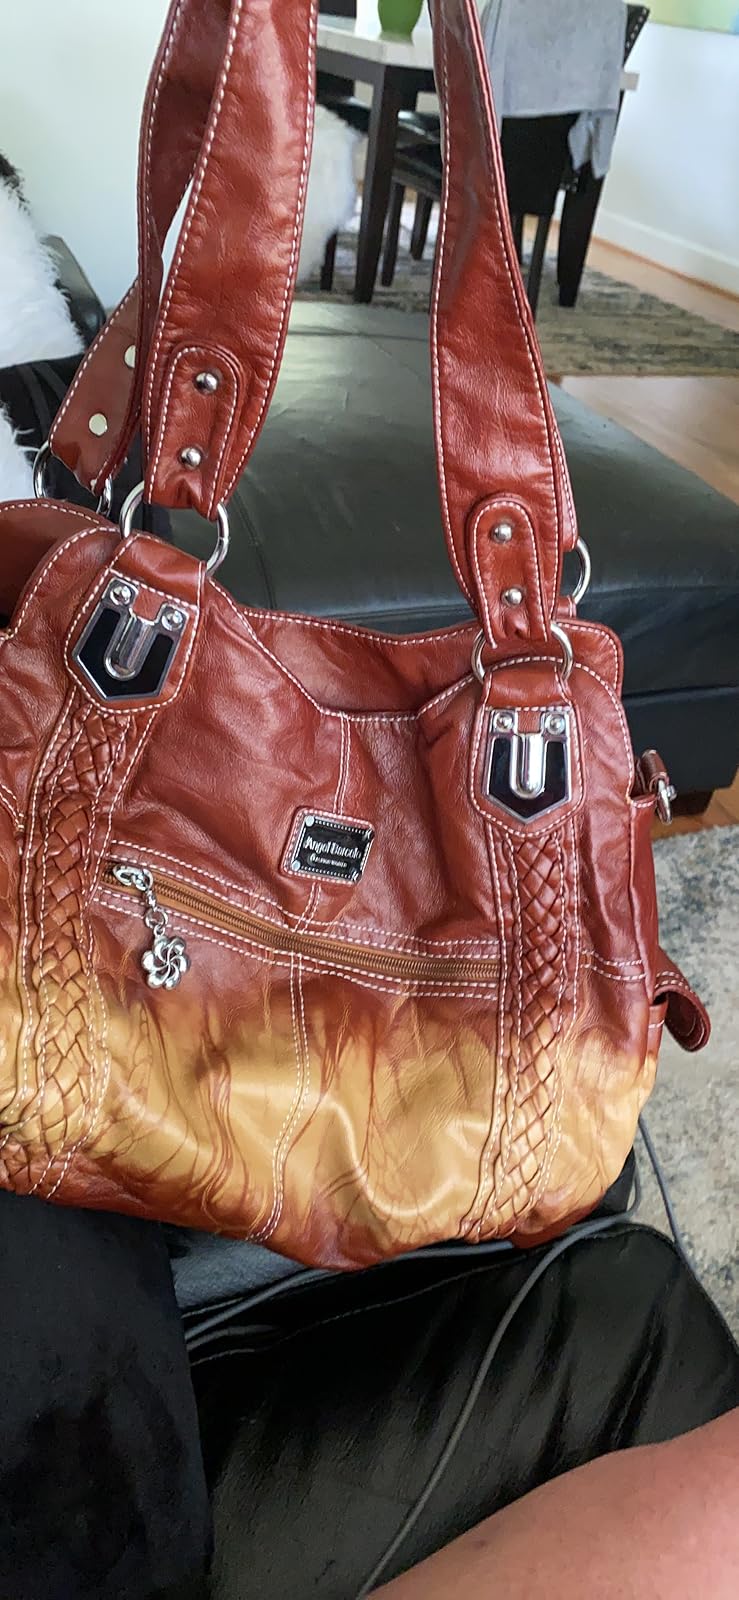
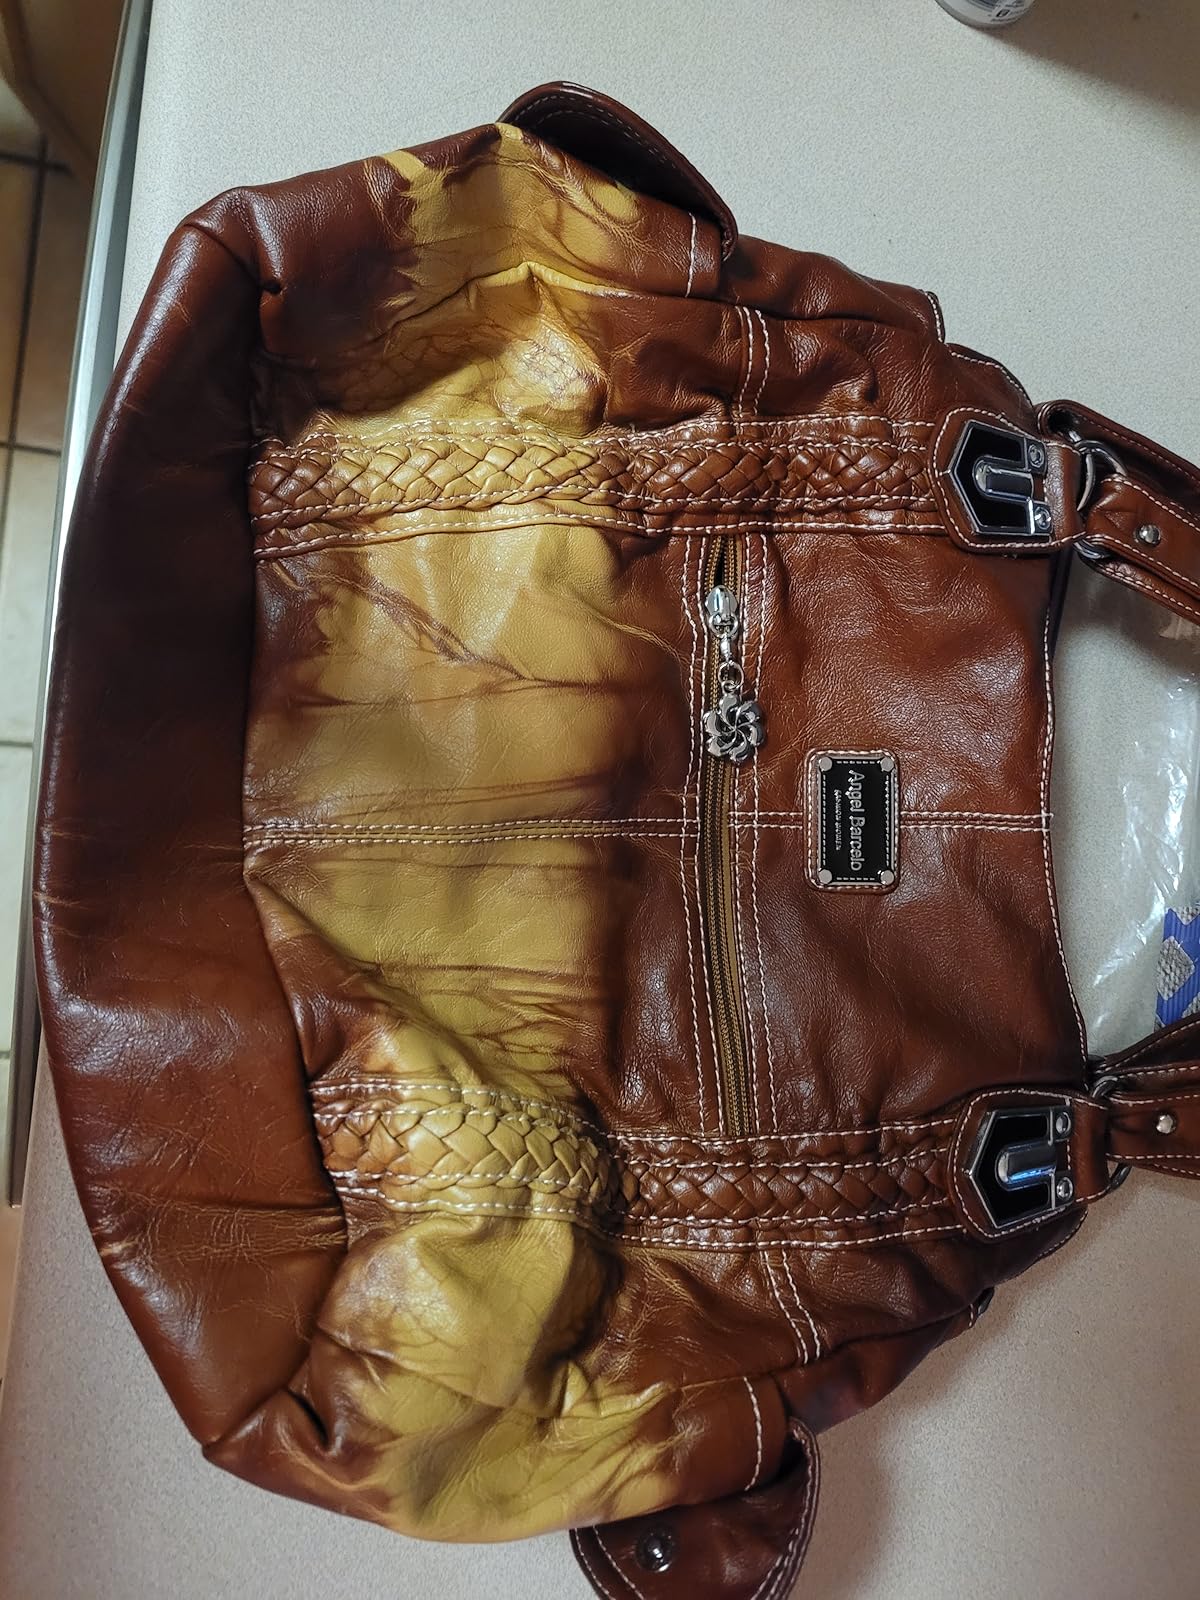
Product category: accessories_handbag
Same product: yes